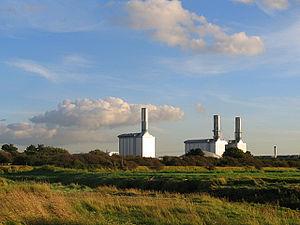
La centrale de Seabank est une ancienne centrale thermique alimentée au gaz naturel, située au Royaume-Uni et fermée en janvier 2008.